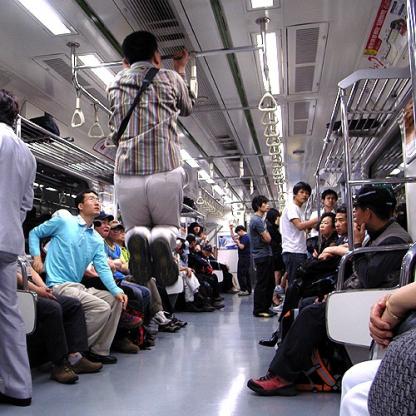
Scene: Indoor